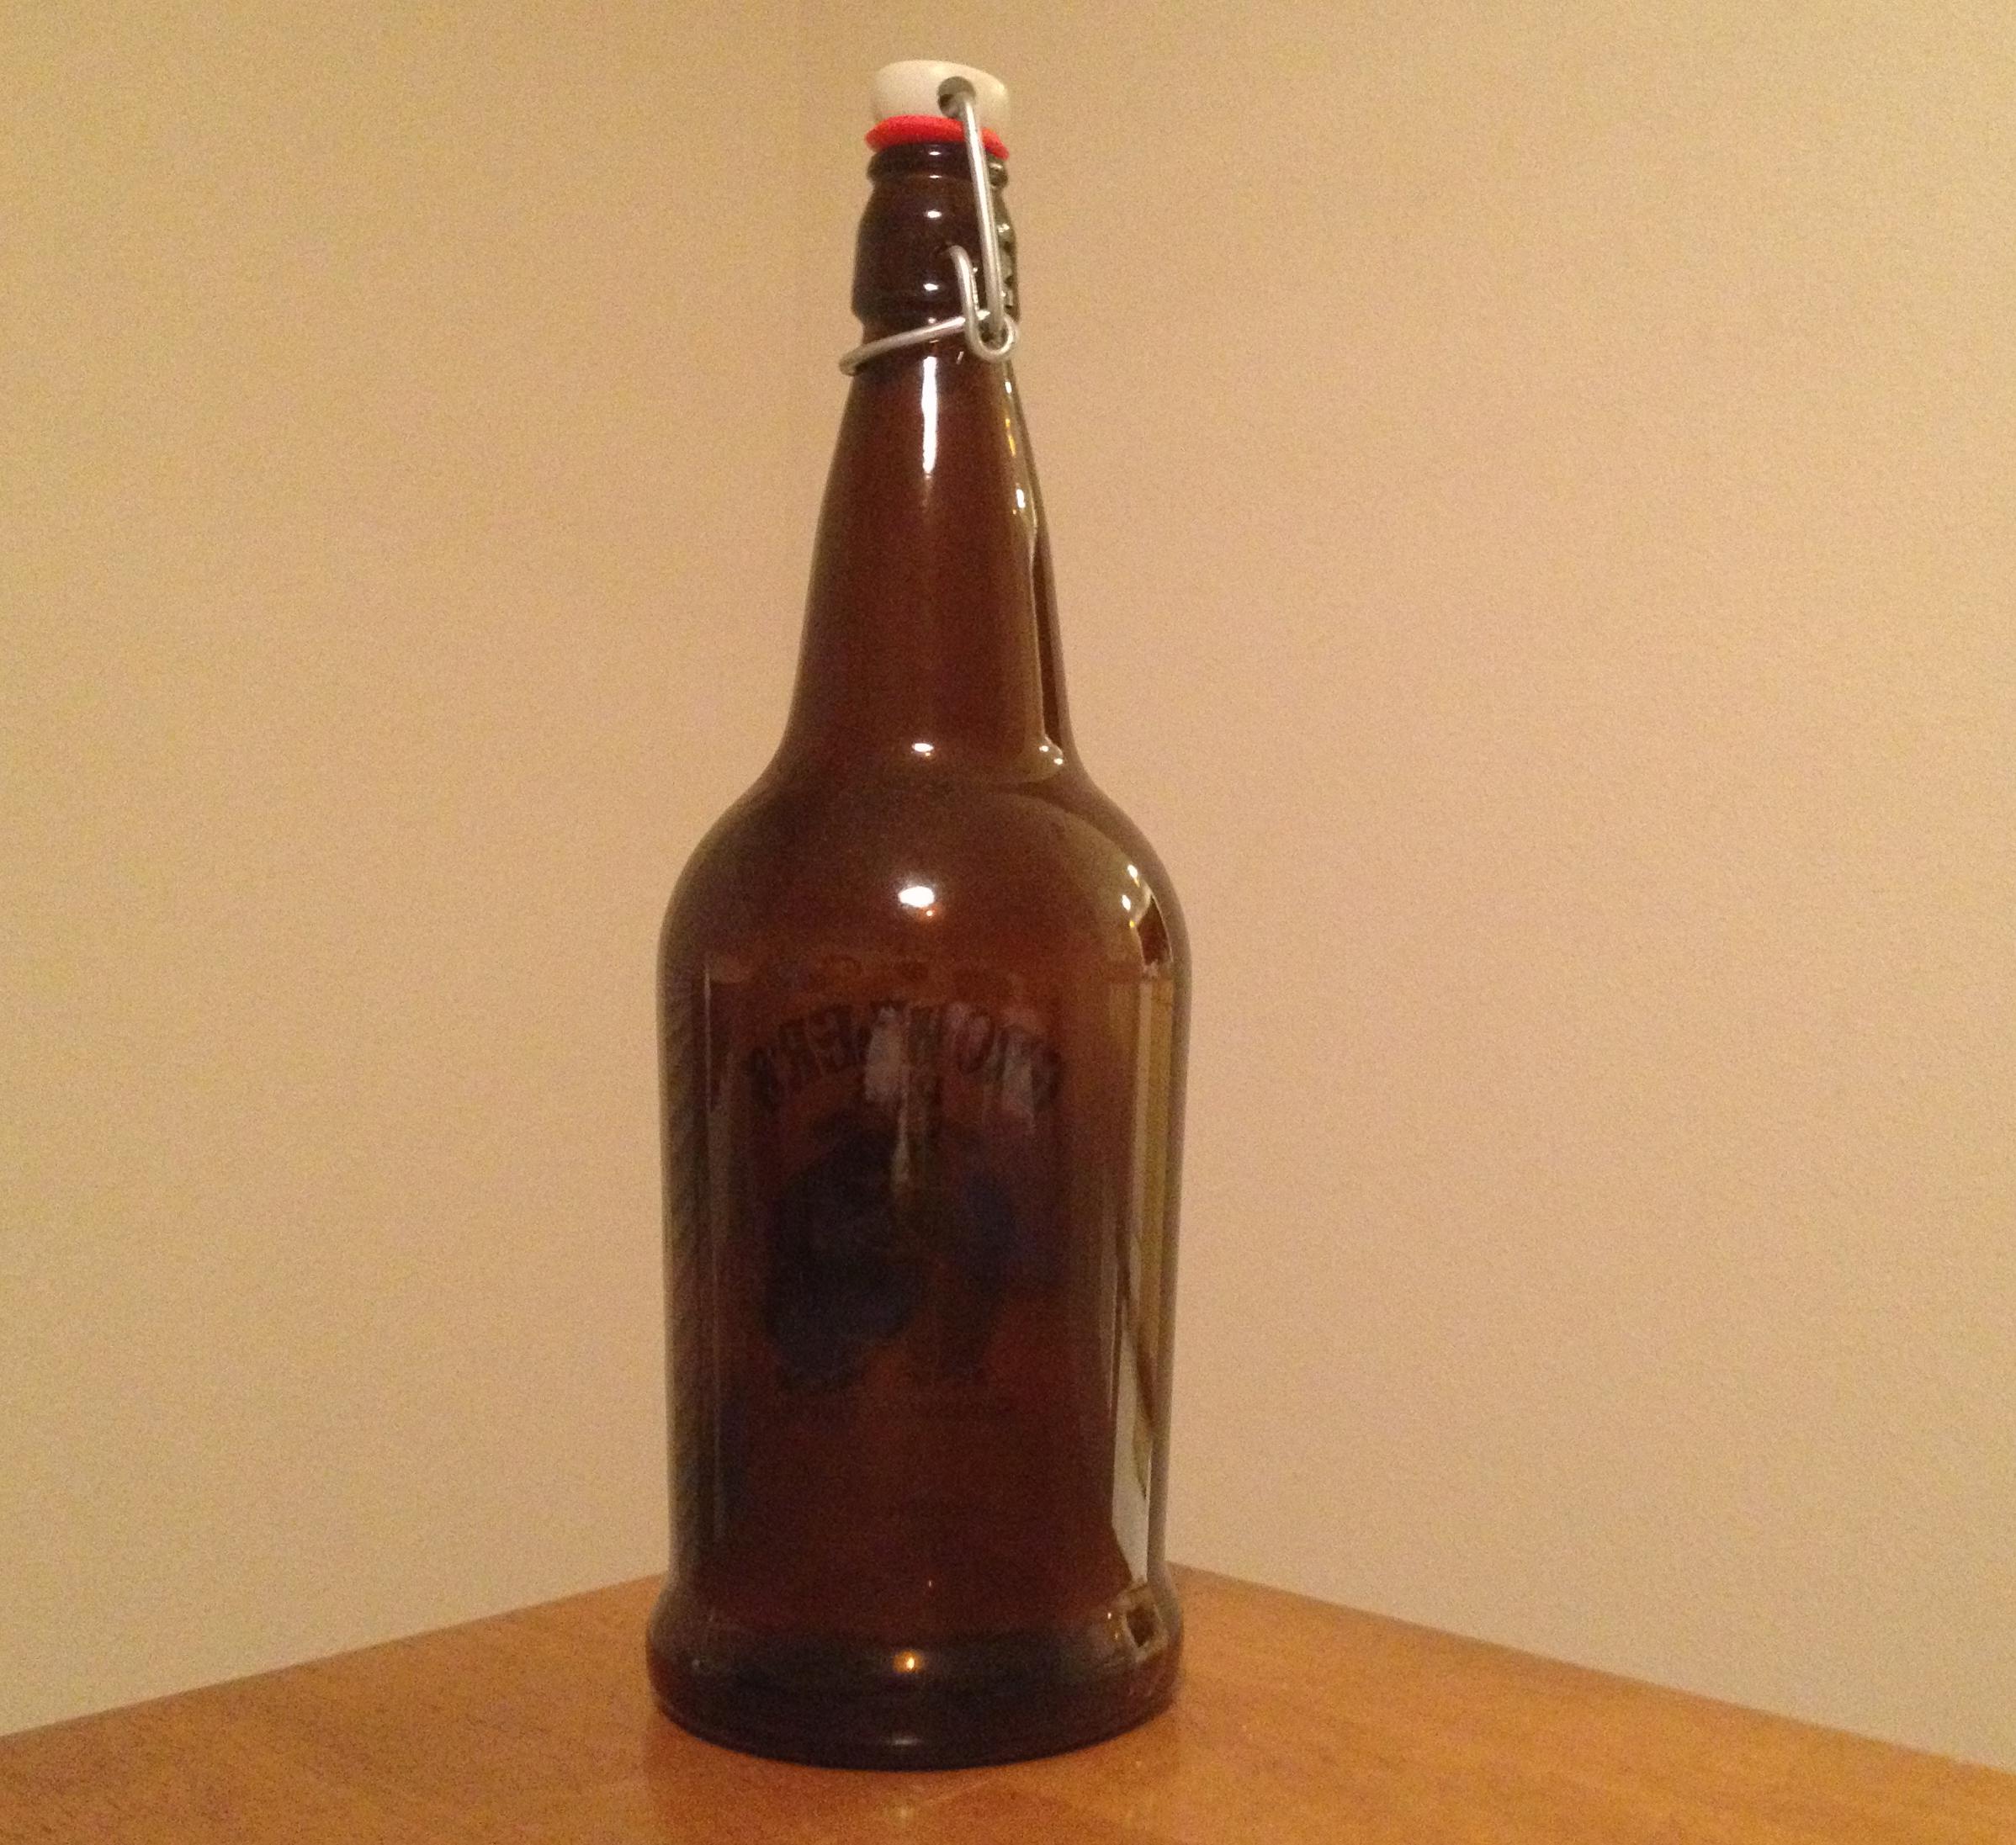
Label: glass